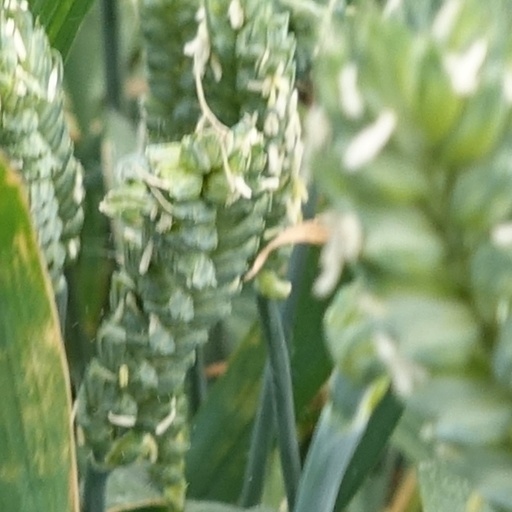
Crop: wheat